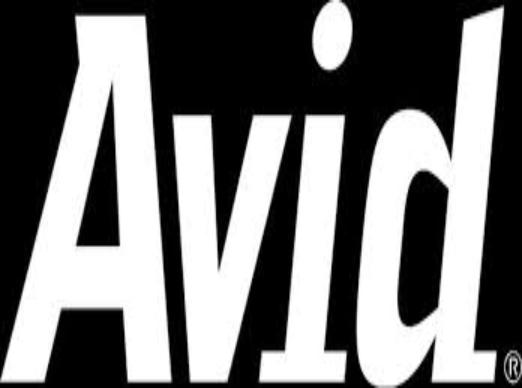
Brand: Avid
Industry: Necessities